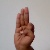
The image shows a hand gesture representing the letter 'F' in Indian Sign Language.